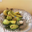
Label: pear